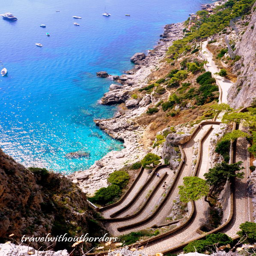
via the view down the cliffs to the beach and blue waters